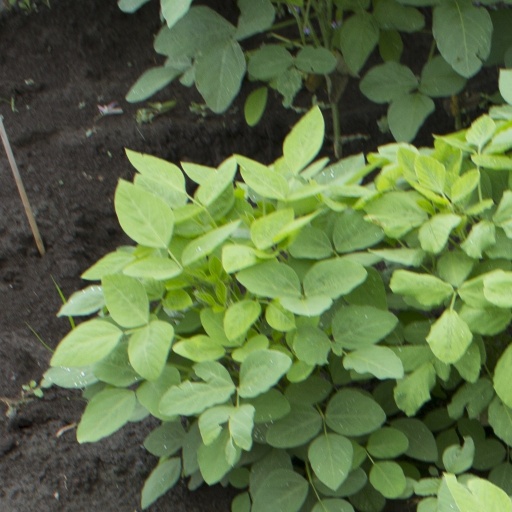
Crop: soybean